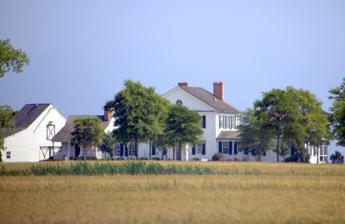
Building: Watkins Point Farm
Country: Unknown
Year built: 1780
Historic house in Maryland, United States United States historic place Watkins Point Farm U.S. National Register of Historic Places Show map of Maryland Show map of the United States Location 27737 Phoenix Church Road, Marion Station, Maryland Coordinates 37°58′51″N 75°47′28″W / 37.98083°N 75.79111°W / 37.98083; -75.79111 Area 0.5 acres (0.20 ha) Built 1780 ( 1780 ) Architectural style Federal, Greek Revival NRHP reference No. 02001586 Added to NRHP December 27, 2002 Watkins Point Farm , also known as the James L. Horsey Farm and John T. Adams Farm , is a historic home located at Marion Station , Somerset County , Maryland . It is a three-part frame and sawn log dwelling. The one-room plan sawn log house was erected around 1780-90 and is extended to the west by a single-story, mid-19th century hyphen that connects the two-story, transverse-hall plan main block, erected around 1850.  The interiors retain large portions of original woodwork.  Also on the property is a 20th-century rusticated-block potato house. It was listed on the National Register of Historic Places in 2002. References